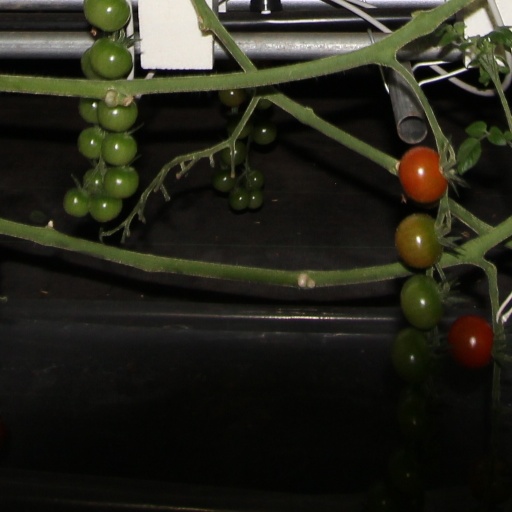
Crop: tomato